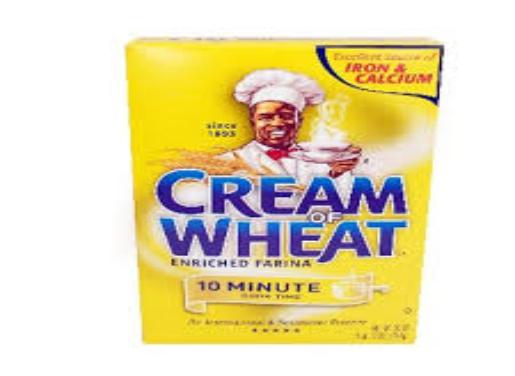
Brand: Cream of Wheat
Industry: Food